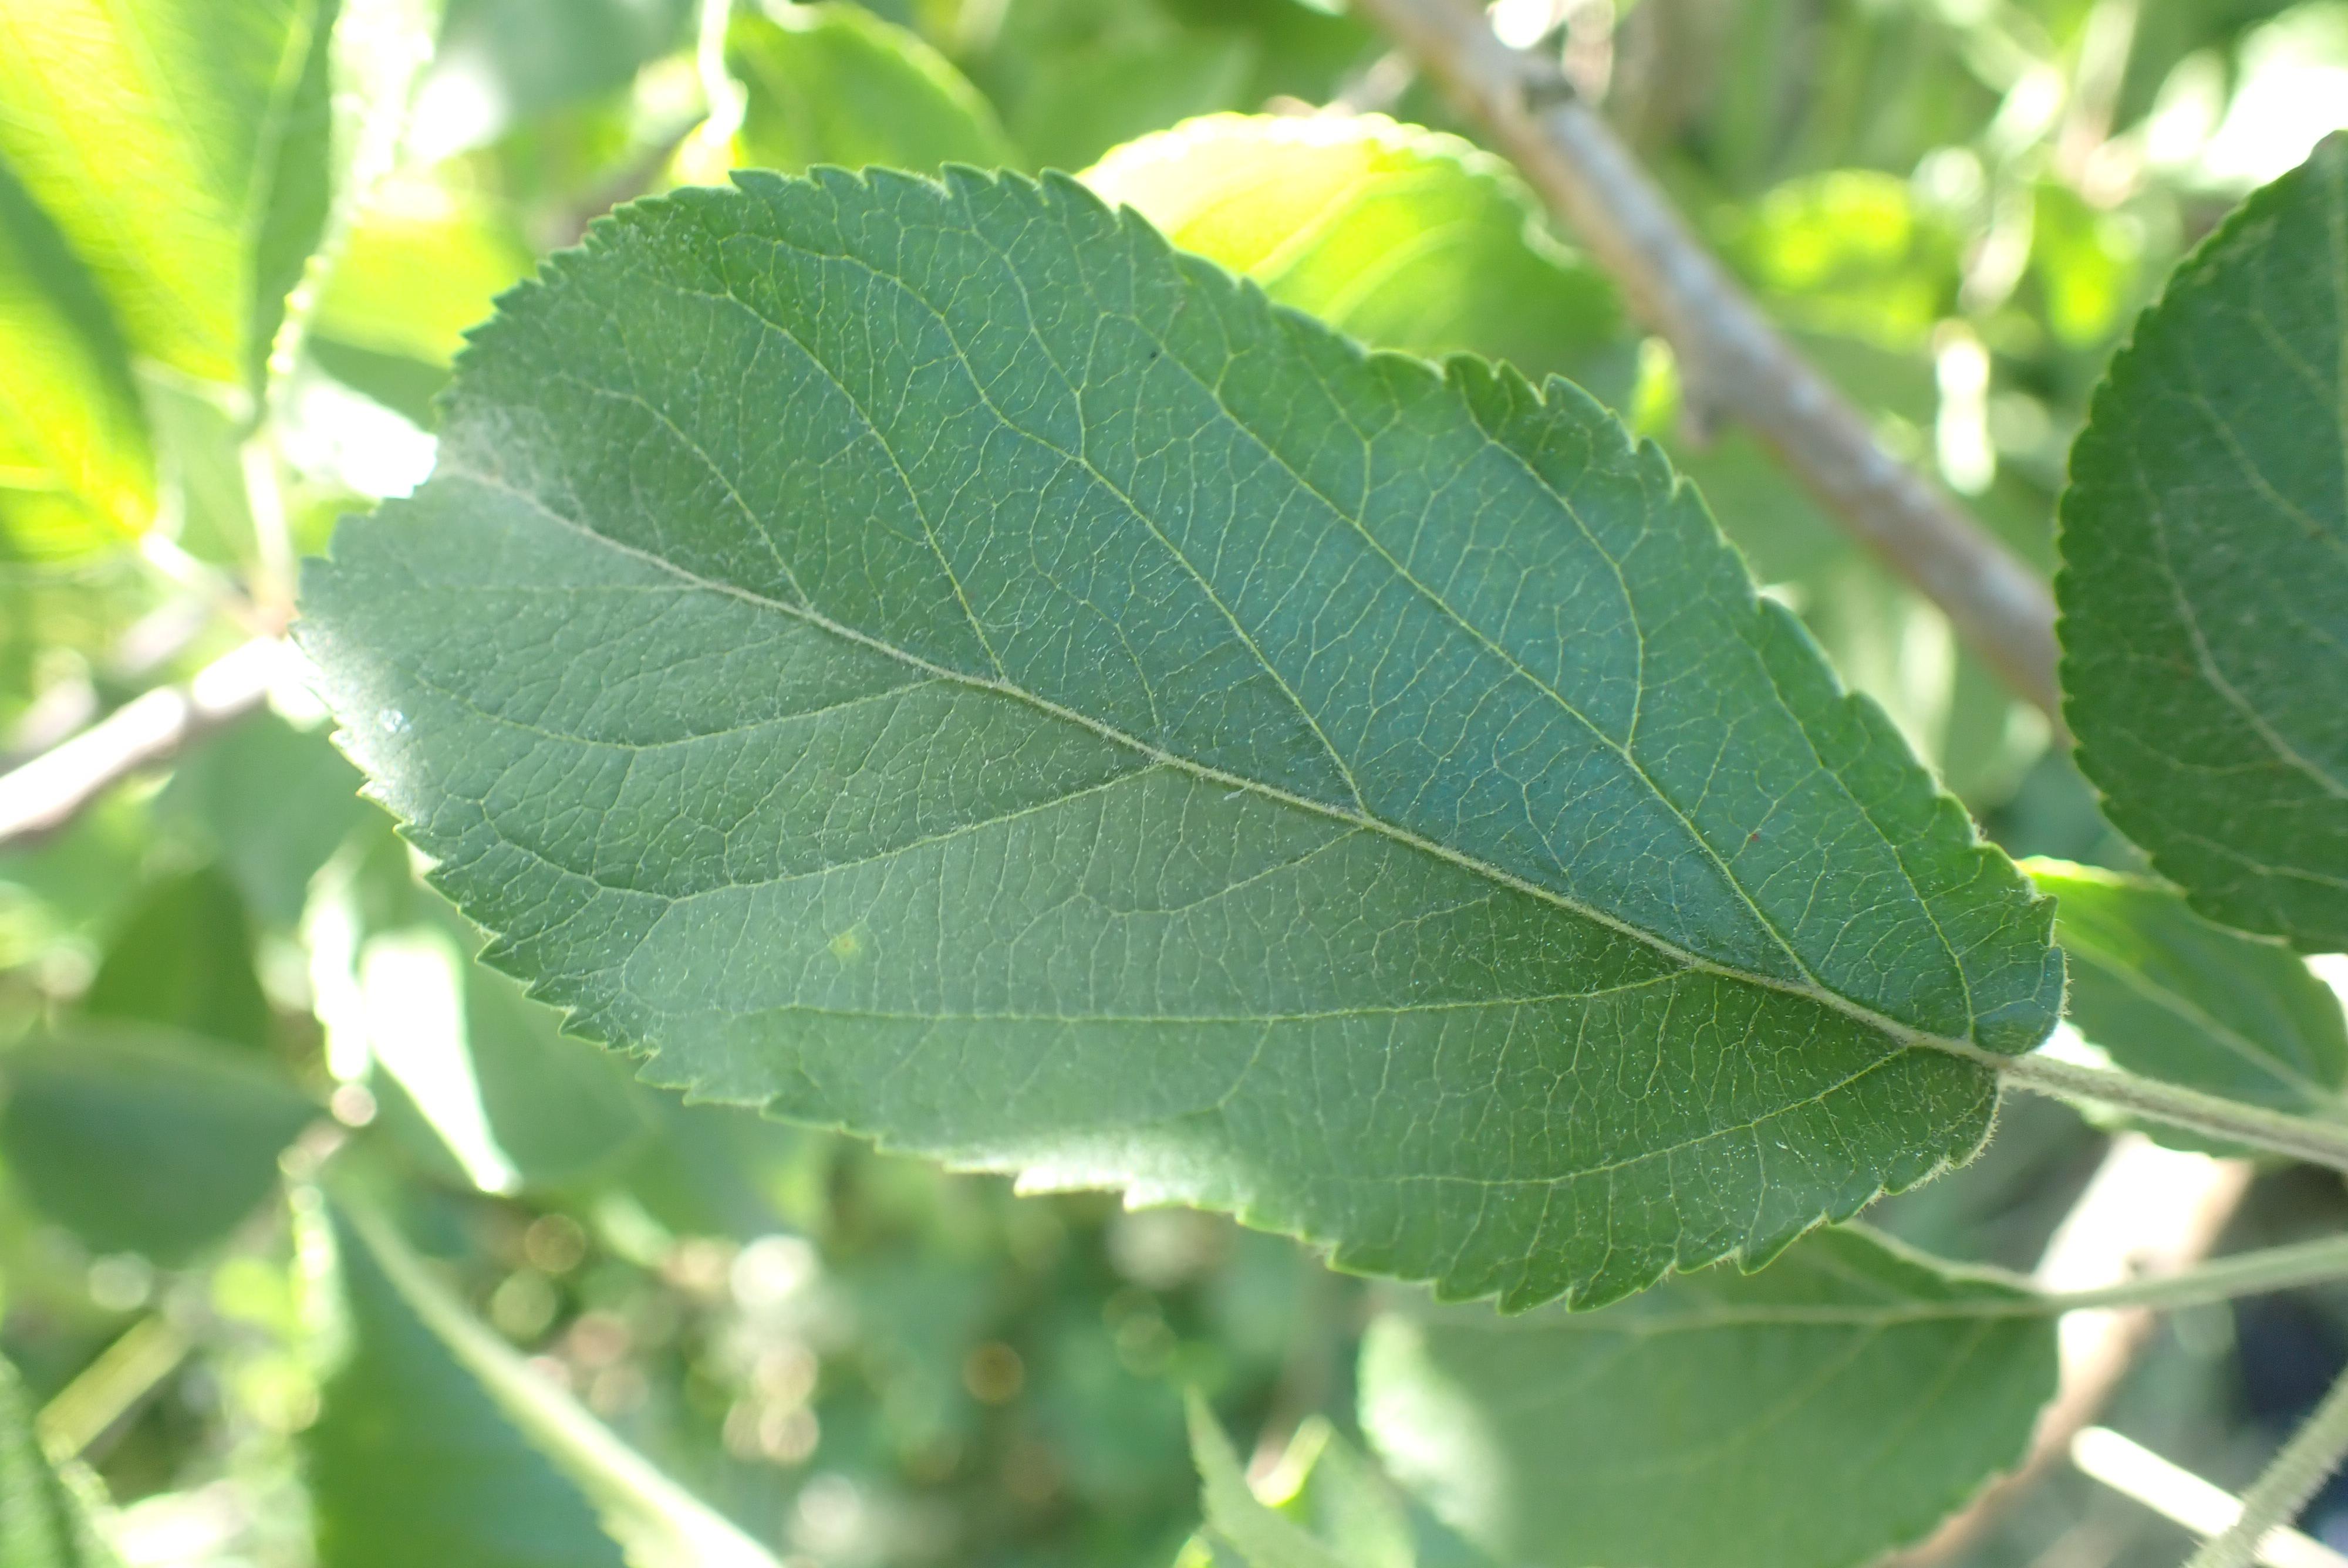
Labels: healthy